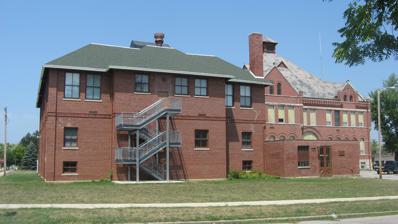
Building: Gas City High School
Country: United States of America
Year built: 1894
United States historic place Gas City High School U.S. National Register of Historic Places Gas City High School, July 2012 Show map of Indiana Show map of the United States Location 400 East South A St., Gas City, Indiana Coordinates 40°29′12″N 85°36′28″W / 40.48667°N 85.60778°W / 40.48667; -85.60778 Area less than one acre Built 1894 ( 1894 ) , 1923 Built by Waldron, John H. Architectural style Romanesque, Prairie School MPS Indiana's Public Common and High Schools MPS NRHP reference No. 03001316 Added to NRHP March 5, 2004 Gas City High School , also known as the East Ward School, is a historic school building located at Gas City , Grant County, Indiana , United States.  It was built in 1894, and is a two-story, square, Romanesque Revival style brick and stone building. A two-story Prairie School inspired addition was completed in 1923.  The two buildings are connected by a two-story "bridge". It is no longer used as a high school and is instead now used as the current administration building for Mississinewa Community School Corporation (MCSC). It was listed on the National Register of Historic Places in 2004. References